Kariwa District, Niigata

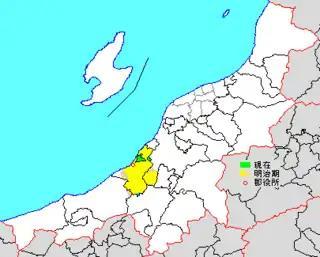
Map showing original extent of Kariwa District in Niigata Prefecture:* yellow - areas formerly within the district borders during the early Meiji period* green - current borders

As of July 1, 2019, the district has an estimated population of 4,578 with a density of 174 persons per km. The total area is 26.27 km.